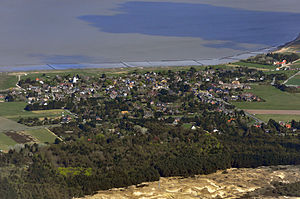
Nebel (Amrum) / Billeder
Nebel eller Neebel er en landsby og kommune beliggende centralt på den nordfrisiske ø Amrum i Nordfrisland i det vestlige Sydslesvig. Administrativt hører kommunen under Nordfrislands kreds i den nordtyske delstat Slesvig-Holsten. Kommunen samarbejder på administrativt plan med andre kommuner i omegnen i Før-Amrum kommunefællesskab. Nebel er sogneby i Sankt Clemens Sogn. Sognet lå som Kongeriske enklave i Før Vesterherred, da området tilhørte Danmark.